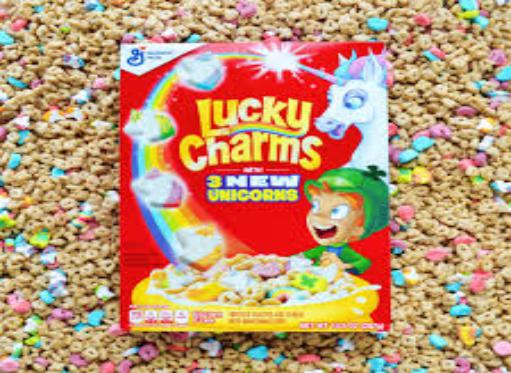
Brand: Berry Lucky Charms
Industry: Food